Dream Rockwell

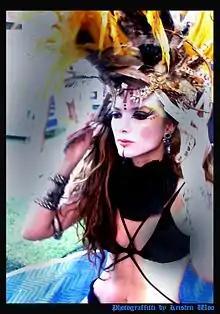

Dream Rockwell artist, director, keynote speaker, and multidisciplinary event creator with a focus on healing and biohacking. She has worked in festivals, cirque, rock music, electronic dance music shows, retreats and concert tours. She specializes in human transformation through the sharing of information, interactive theatre as well as immersive events and festival creation.